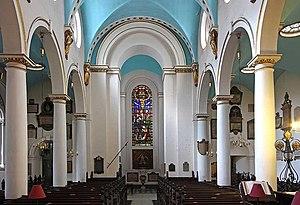
L'église Saint-Michael de Cornhill, temple anglican, se trouve dans la Cité et est rattachée du diocèse de Londres.